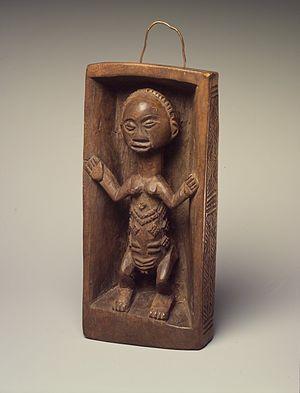
La mythologie bantoue concerne les mythes et les légendes des peuples Bantous d’Afrique. À l'image des langues bantoues, bien que les peuples bantous se répartissent en plusieurs centaines de groupes ethniques différents, il y a un réel degré d’homogénéité entre les cultures et les mythologies de ces peuples. Ainsi, la mythologie bantoue est un terme générique qui se réfère à des thèmes communs qui sont répétés et retrouvés dans la totalité ou la plupart des cultures bantoues.
Les Holo sont une population d'Afrique australe et centrale vivant en Angola et en République démocratique du Congo, le long de la rivière Kwango.